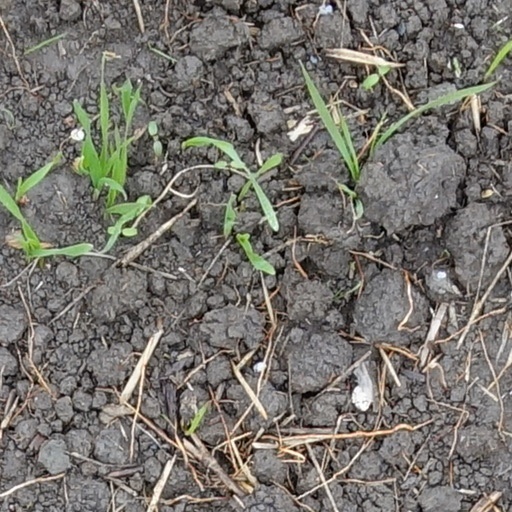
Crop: wheat